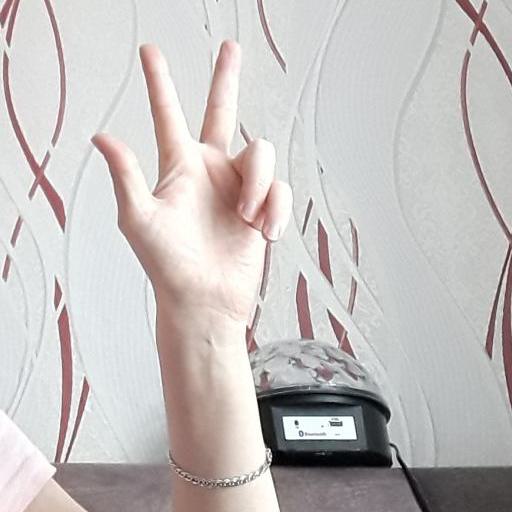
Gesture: three2